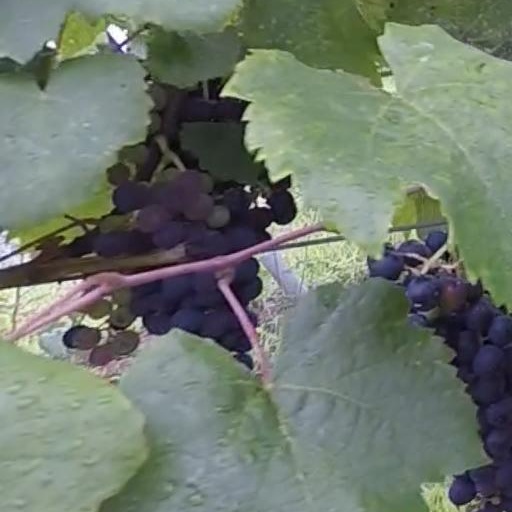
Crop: grape